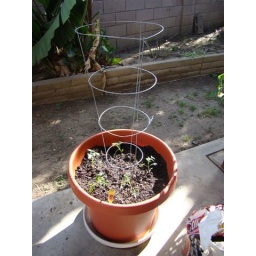
Our 5 tomato plants in a big pot